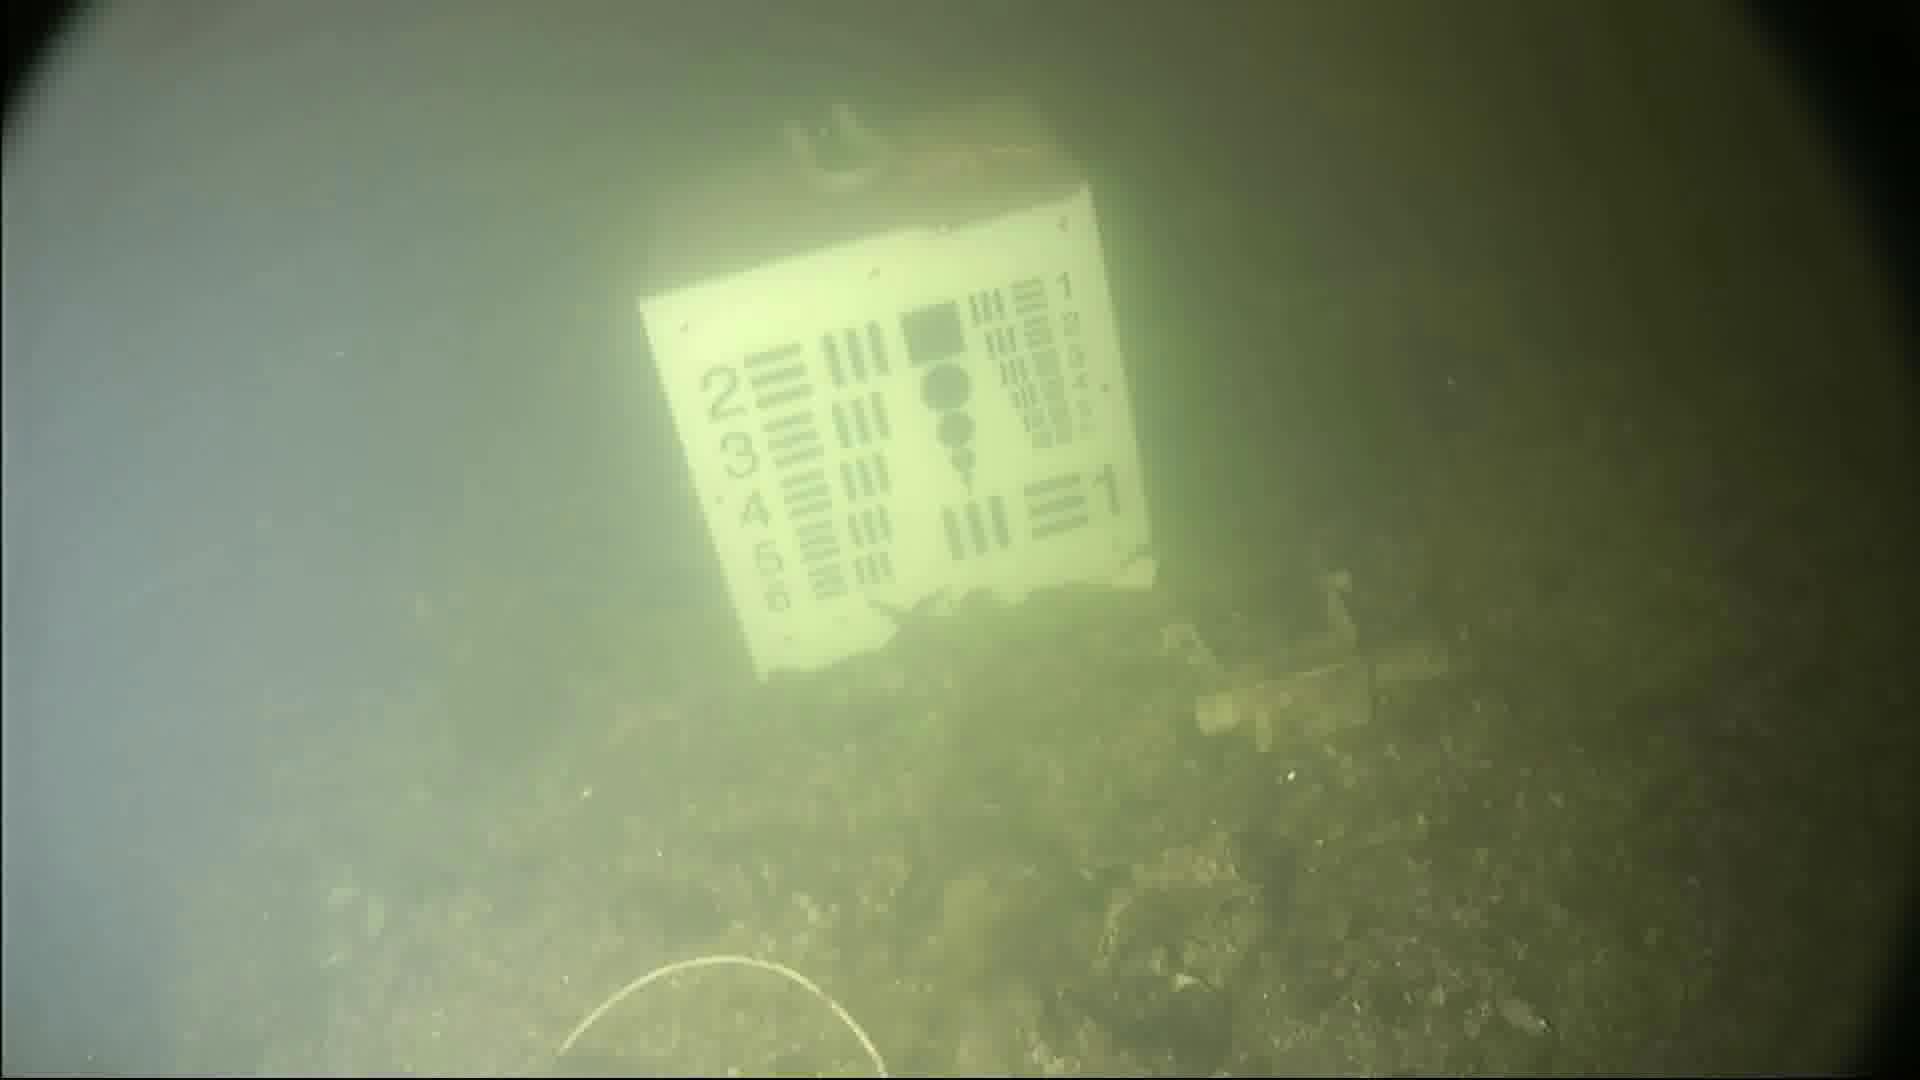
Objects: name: starfish